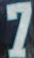
Number: 7